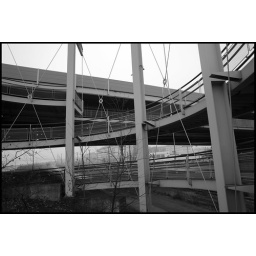
walking underthe bridges over river Danube